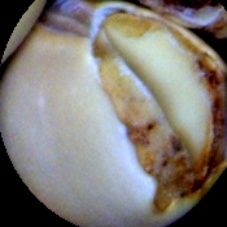
Label: Broken